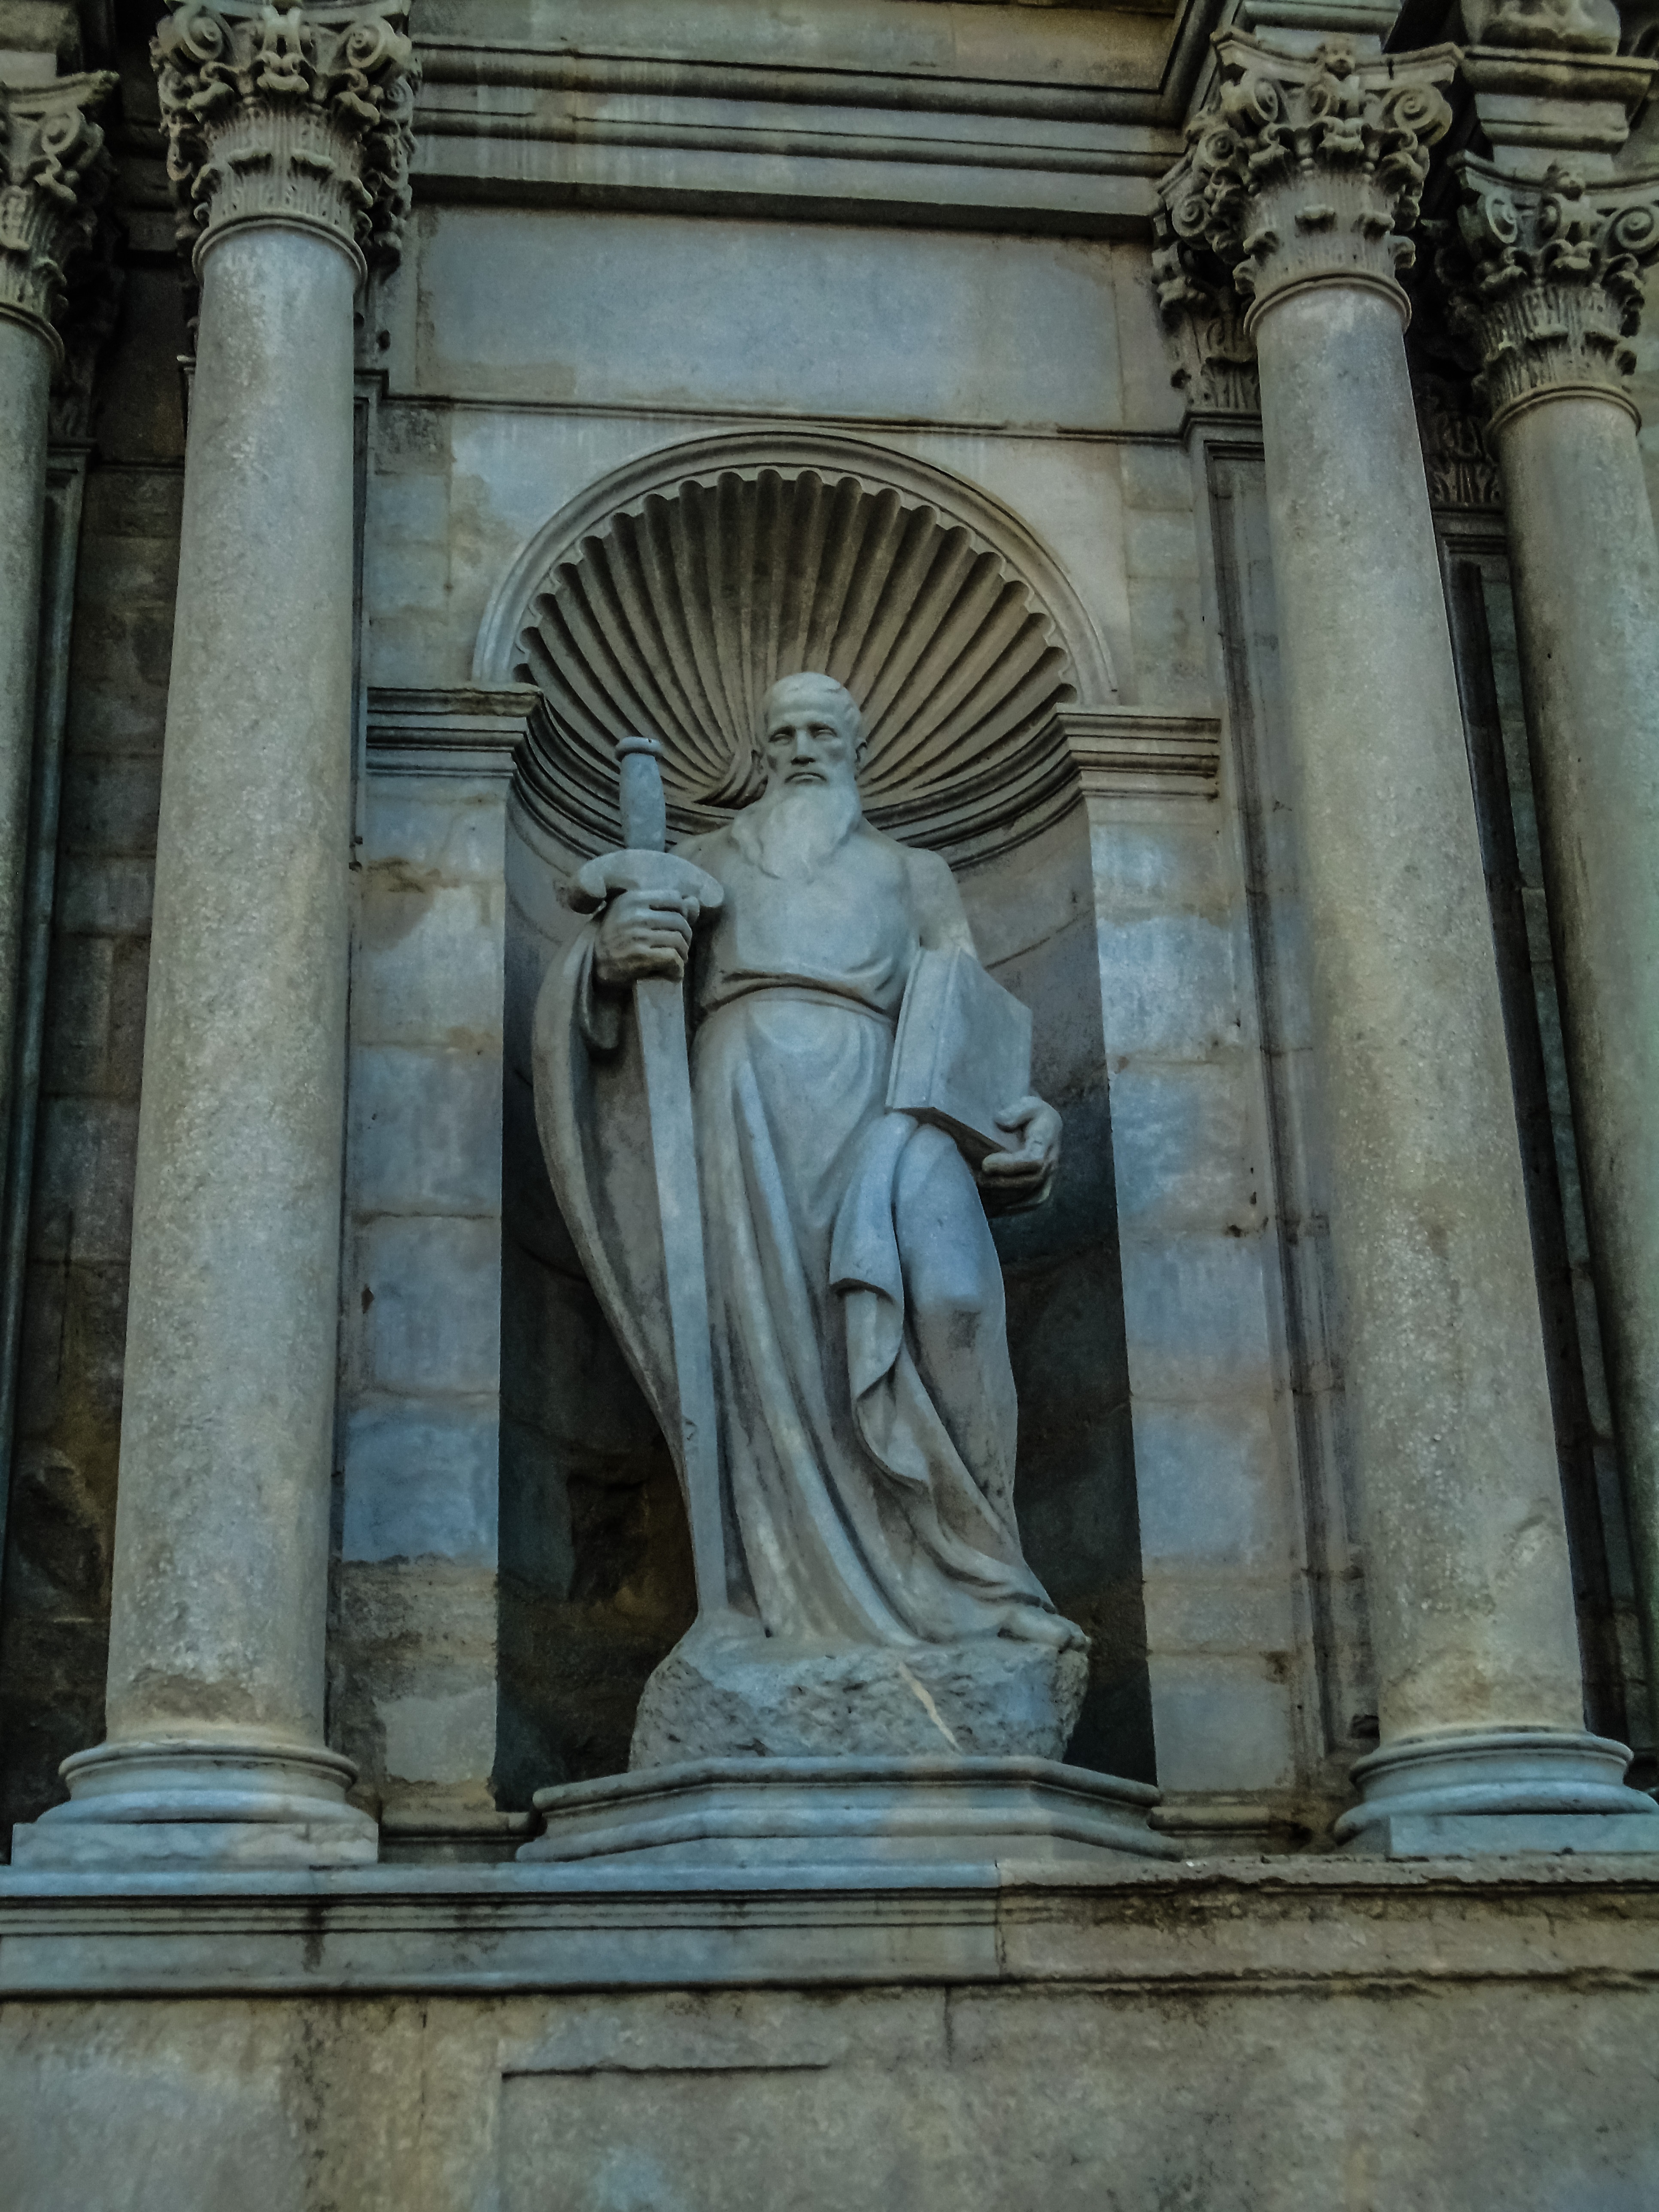
structure, monument, statue, column, cathedral, place of worship, sculpture, medieval, art, spain, temple, basilica, carving, stone carving, girona, ancient history